Lee Marvin on screen and stage

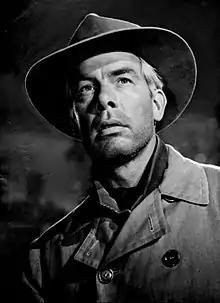
Lee Marvin acting in the "Twilight Zone" (1961)

Lee Marvin (February 19, 1924 – August 29, 1987) was an American film and television actor. Known for his bass voice and premature white hair, he is best remembered for playing hardboiled "tough guy" characters. Although initially typecast as the "heavy" (i.e. villainous character), he later gained prominence for portraying anti-heroes, such as Detective Lieutenant Frank Ballinger on the television series "M Squad" (1957–1960). Marvin's notable roles in film included: Charlie Strom in "The Killers" (1964), Rico Fardan in "The Professionals" (1966), Major John Reisman in "The Dirty Dozen" (1967), Ben Rumson in "Paint Your Wagon" (1969), Walker in "Point Blank" (1967) and the Sergeant in "The Big Red One" (1980).